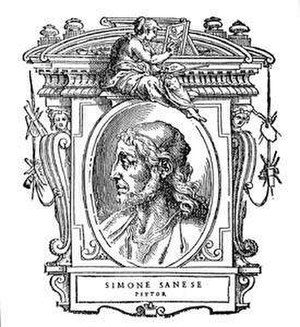
Simone Martini
Simone Martini var en italiensk maler fra Sienaskolen.